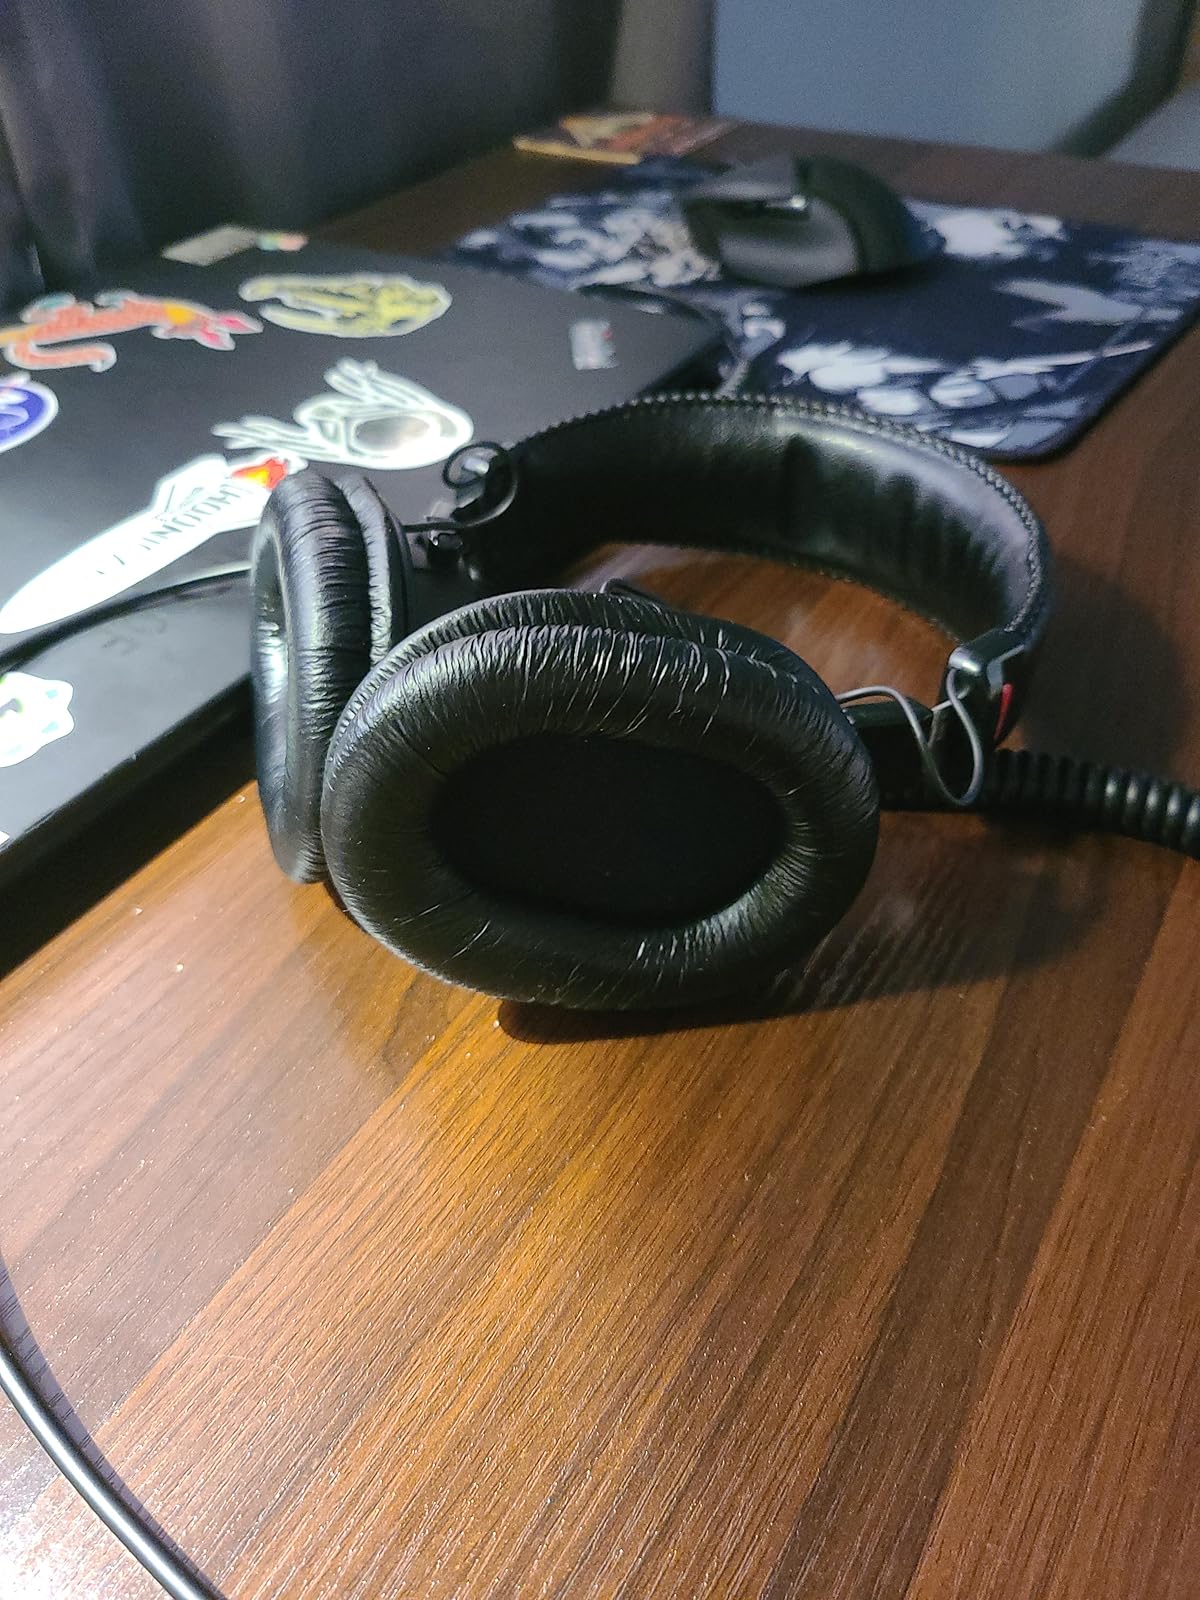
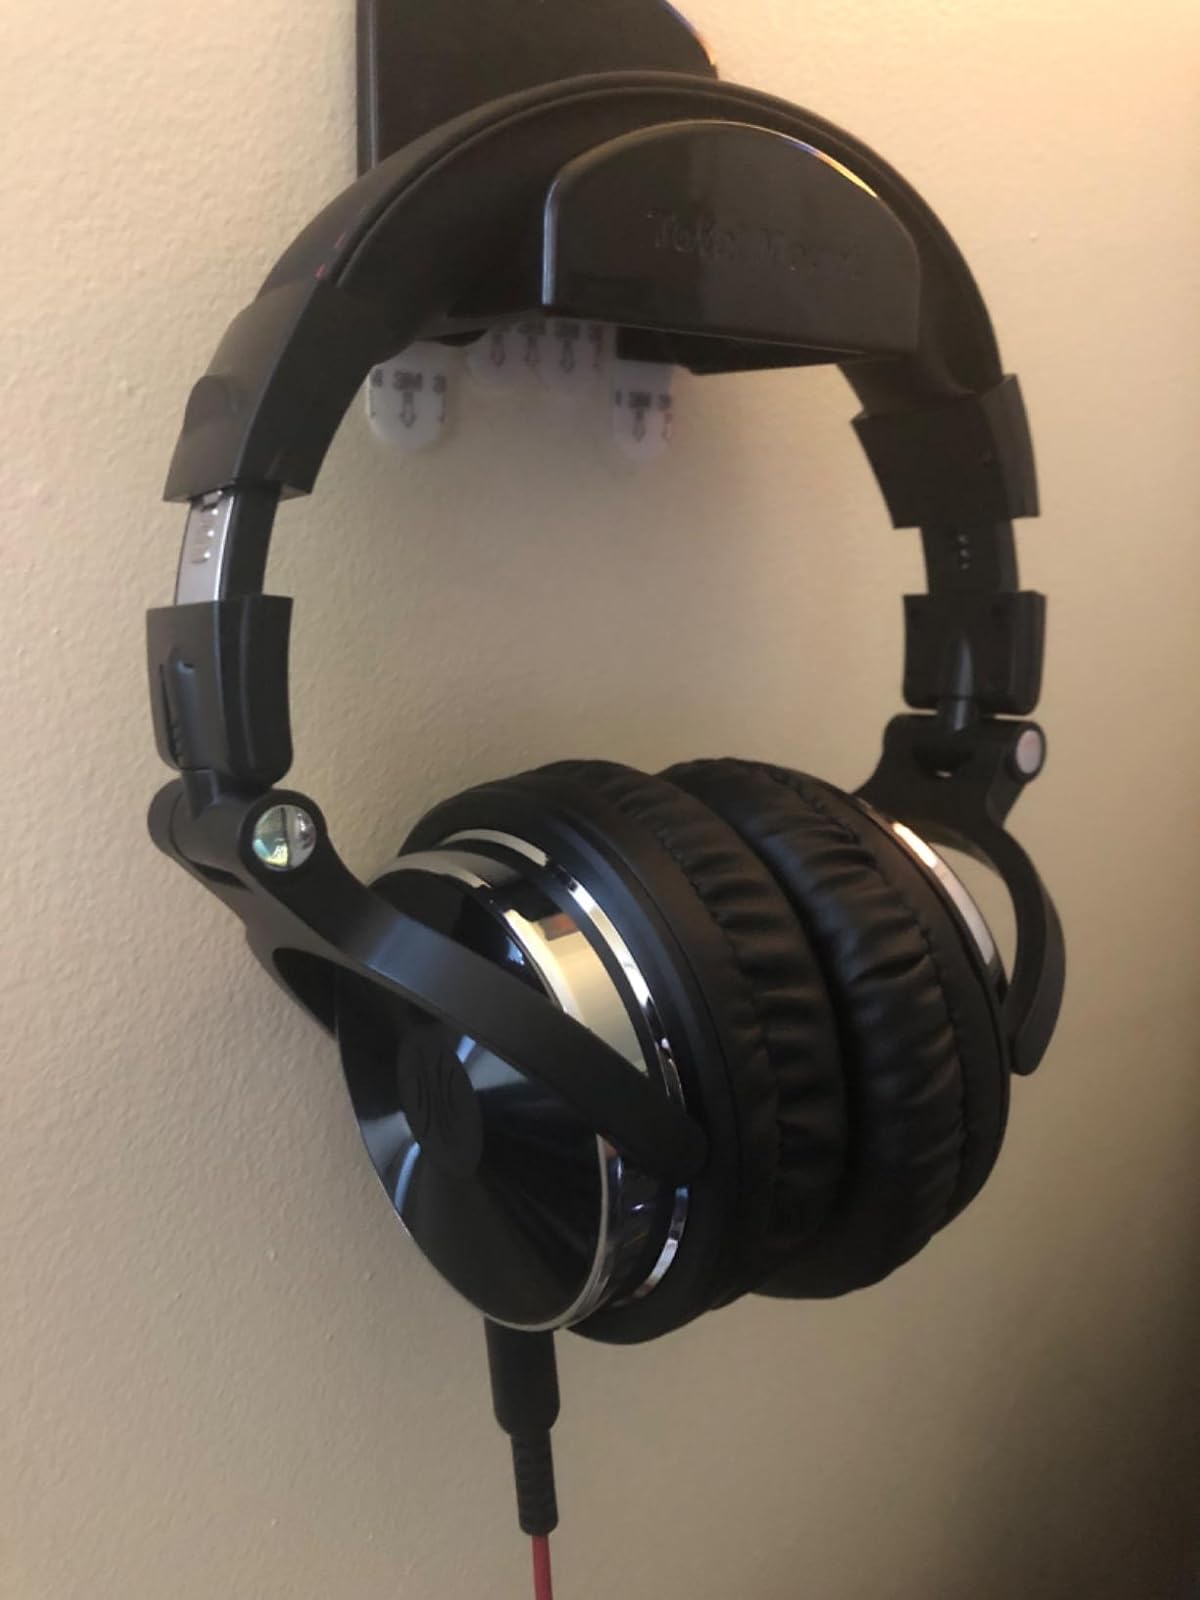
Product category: headphones
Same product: no